Museum and Art Gallery of the Northern Territory

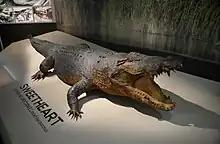
Sweetheart was the name given to a 5.1 m (17 ft) male saltwater crocodile and Northern Territory folk legend responsible for a series of attacks on boats in Australia in the seventies.

The Territory's art collection consists of over 30,000 items of art and material culture. Famous exhibits include the body of Sweetheart, a crocodile notorious for attacking boats.